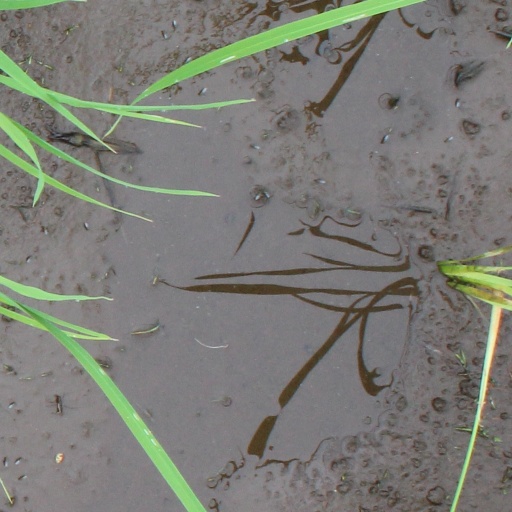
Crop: rice